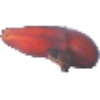
Label: Banana Red 1